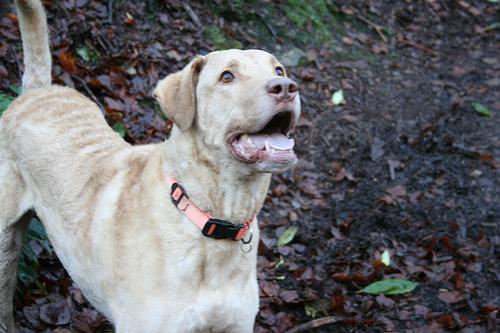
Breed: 215-n000075-Chesapeake_Bay_retriever